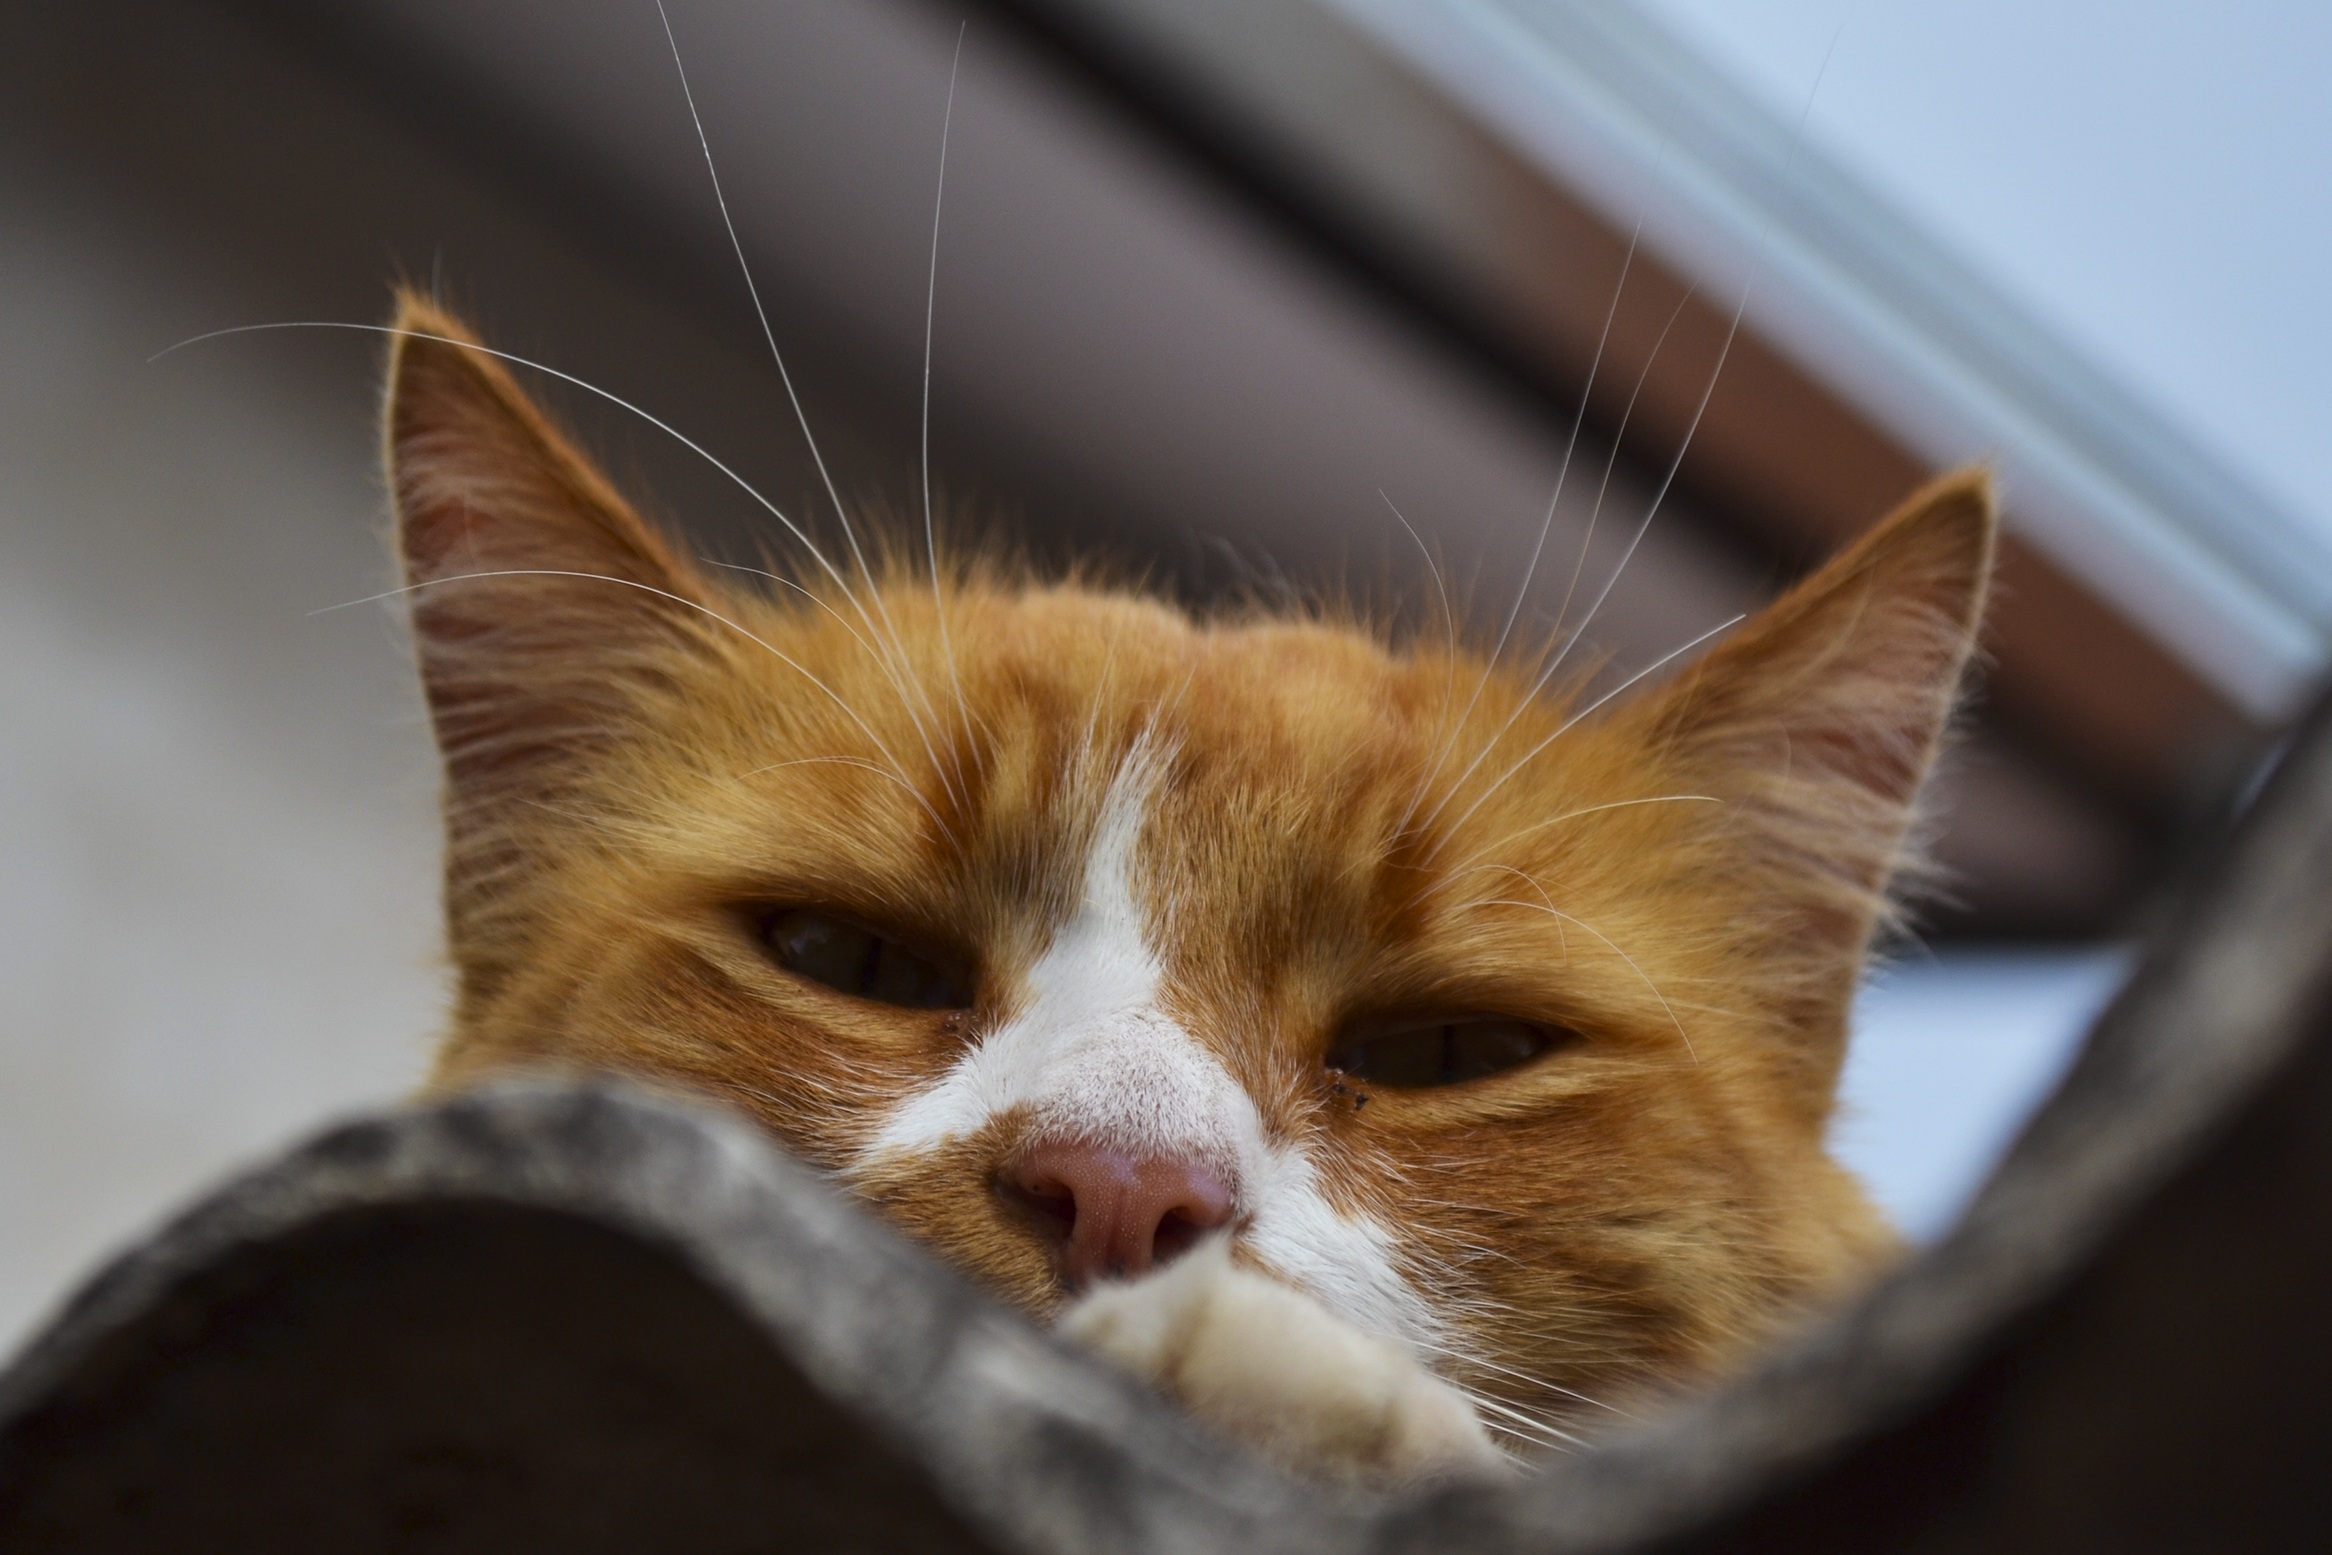
kitten, cat, mammal, close up, nose, whiskers, vertebrate, ginger, hiding, animal portrait, small to medium sized cats, cat like mammal